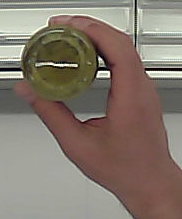
Product: barilla_pesto